Robert W. Gottfried

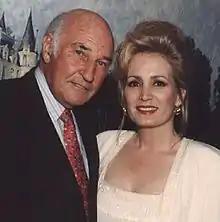
Robert and Pamela Gottfried

The first house he built was of brick, in the 200 block of Wells Road. His client was prominent Chicago industrialist Rudolph W. Glasner, an Austrian immigrant who held patents for his inventions in machine parts for the automotive industry. Glasner and Gottfried formed a partnership and purchased an entire block in the island's North End. Their $90,000 investment led to the creation of 16 homes on what would become El Dorado Lane. Gottfried had already opened a design center in West Palm Beach. He branched out, adding a marble factory, mirror factory and a company to produce specialty moldings. Aiming to expand further, he formed a development company, and Robert W. Gottfried Inc. was incorporated in 1955. From the time he moved to Palm Beach, he never lived in a house he did not build.